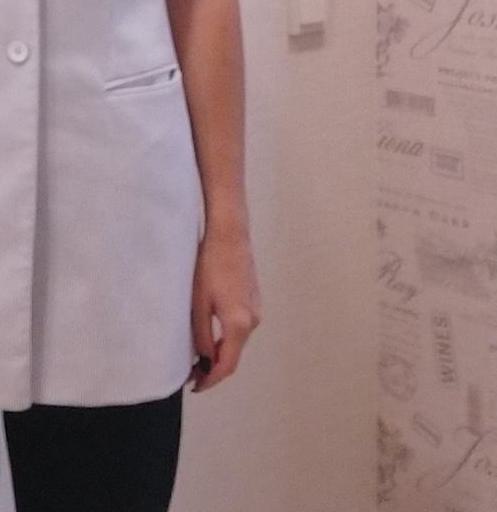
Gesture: no_gesture